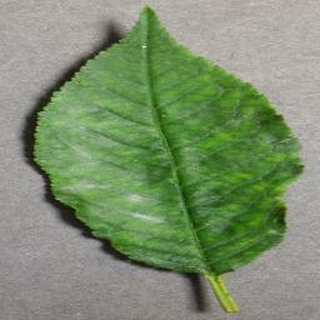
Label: cherry_powdery_mildew